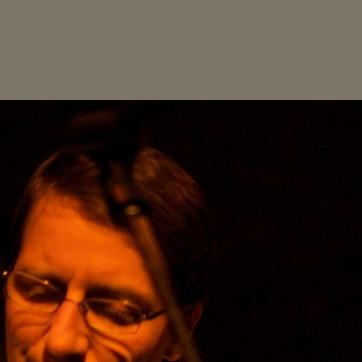
Material: hair